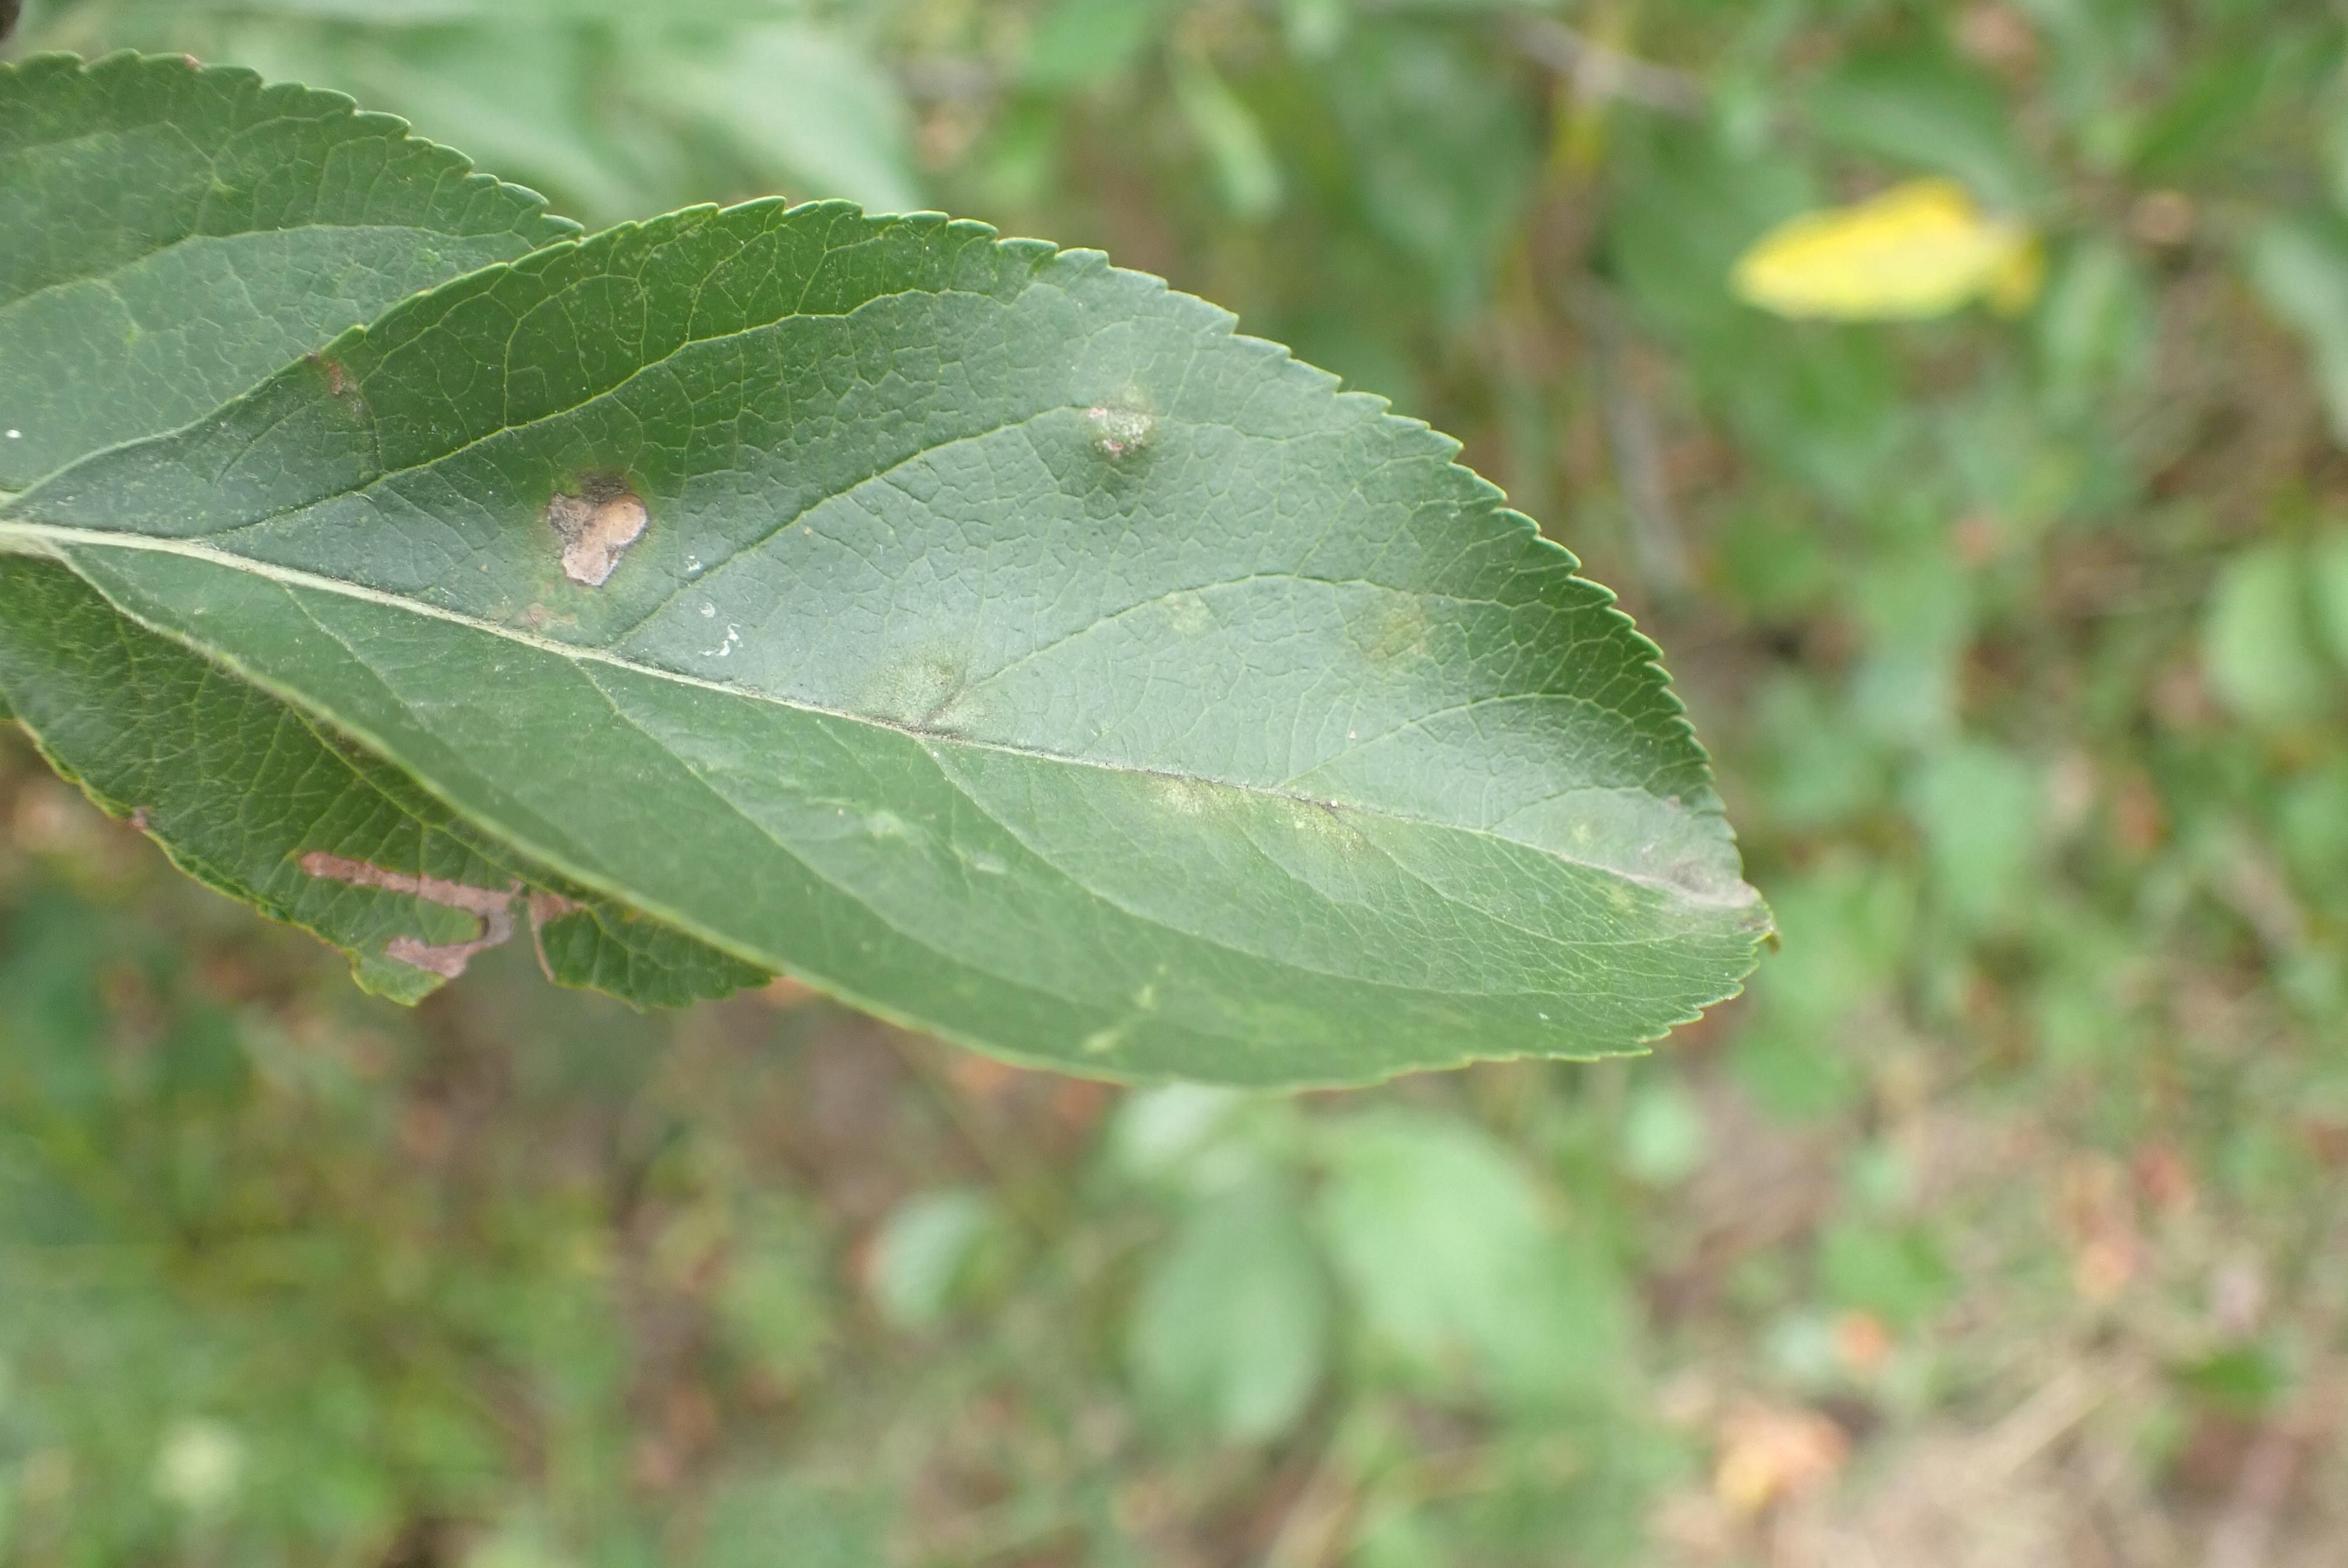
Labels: complex